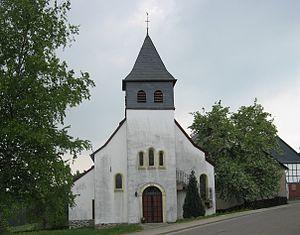
Lindenschied est une municipalité du Verbandsgemeinde Kirchberg, dans l'arrondissement de Rhin-Hunsrück, en Rhénanie-Palatinat, dans l'ouest de l'Allemagne.